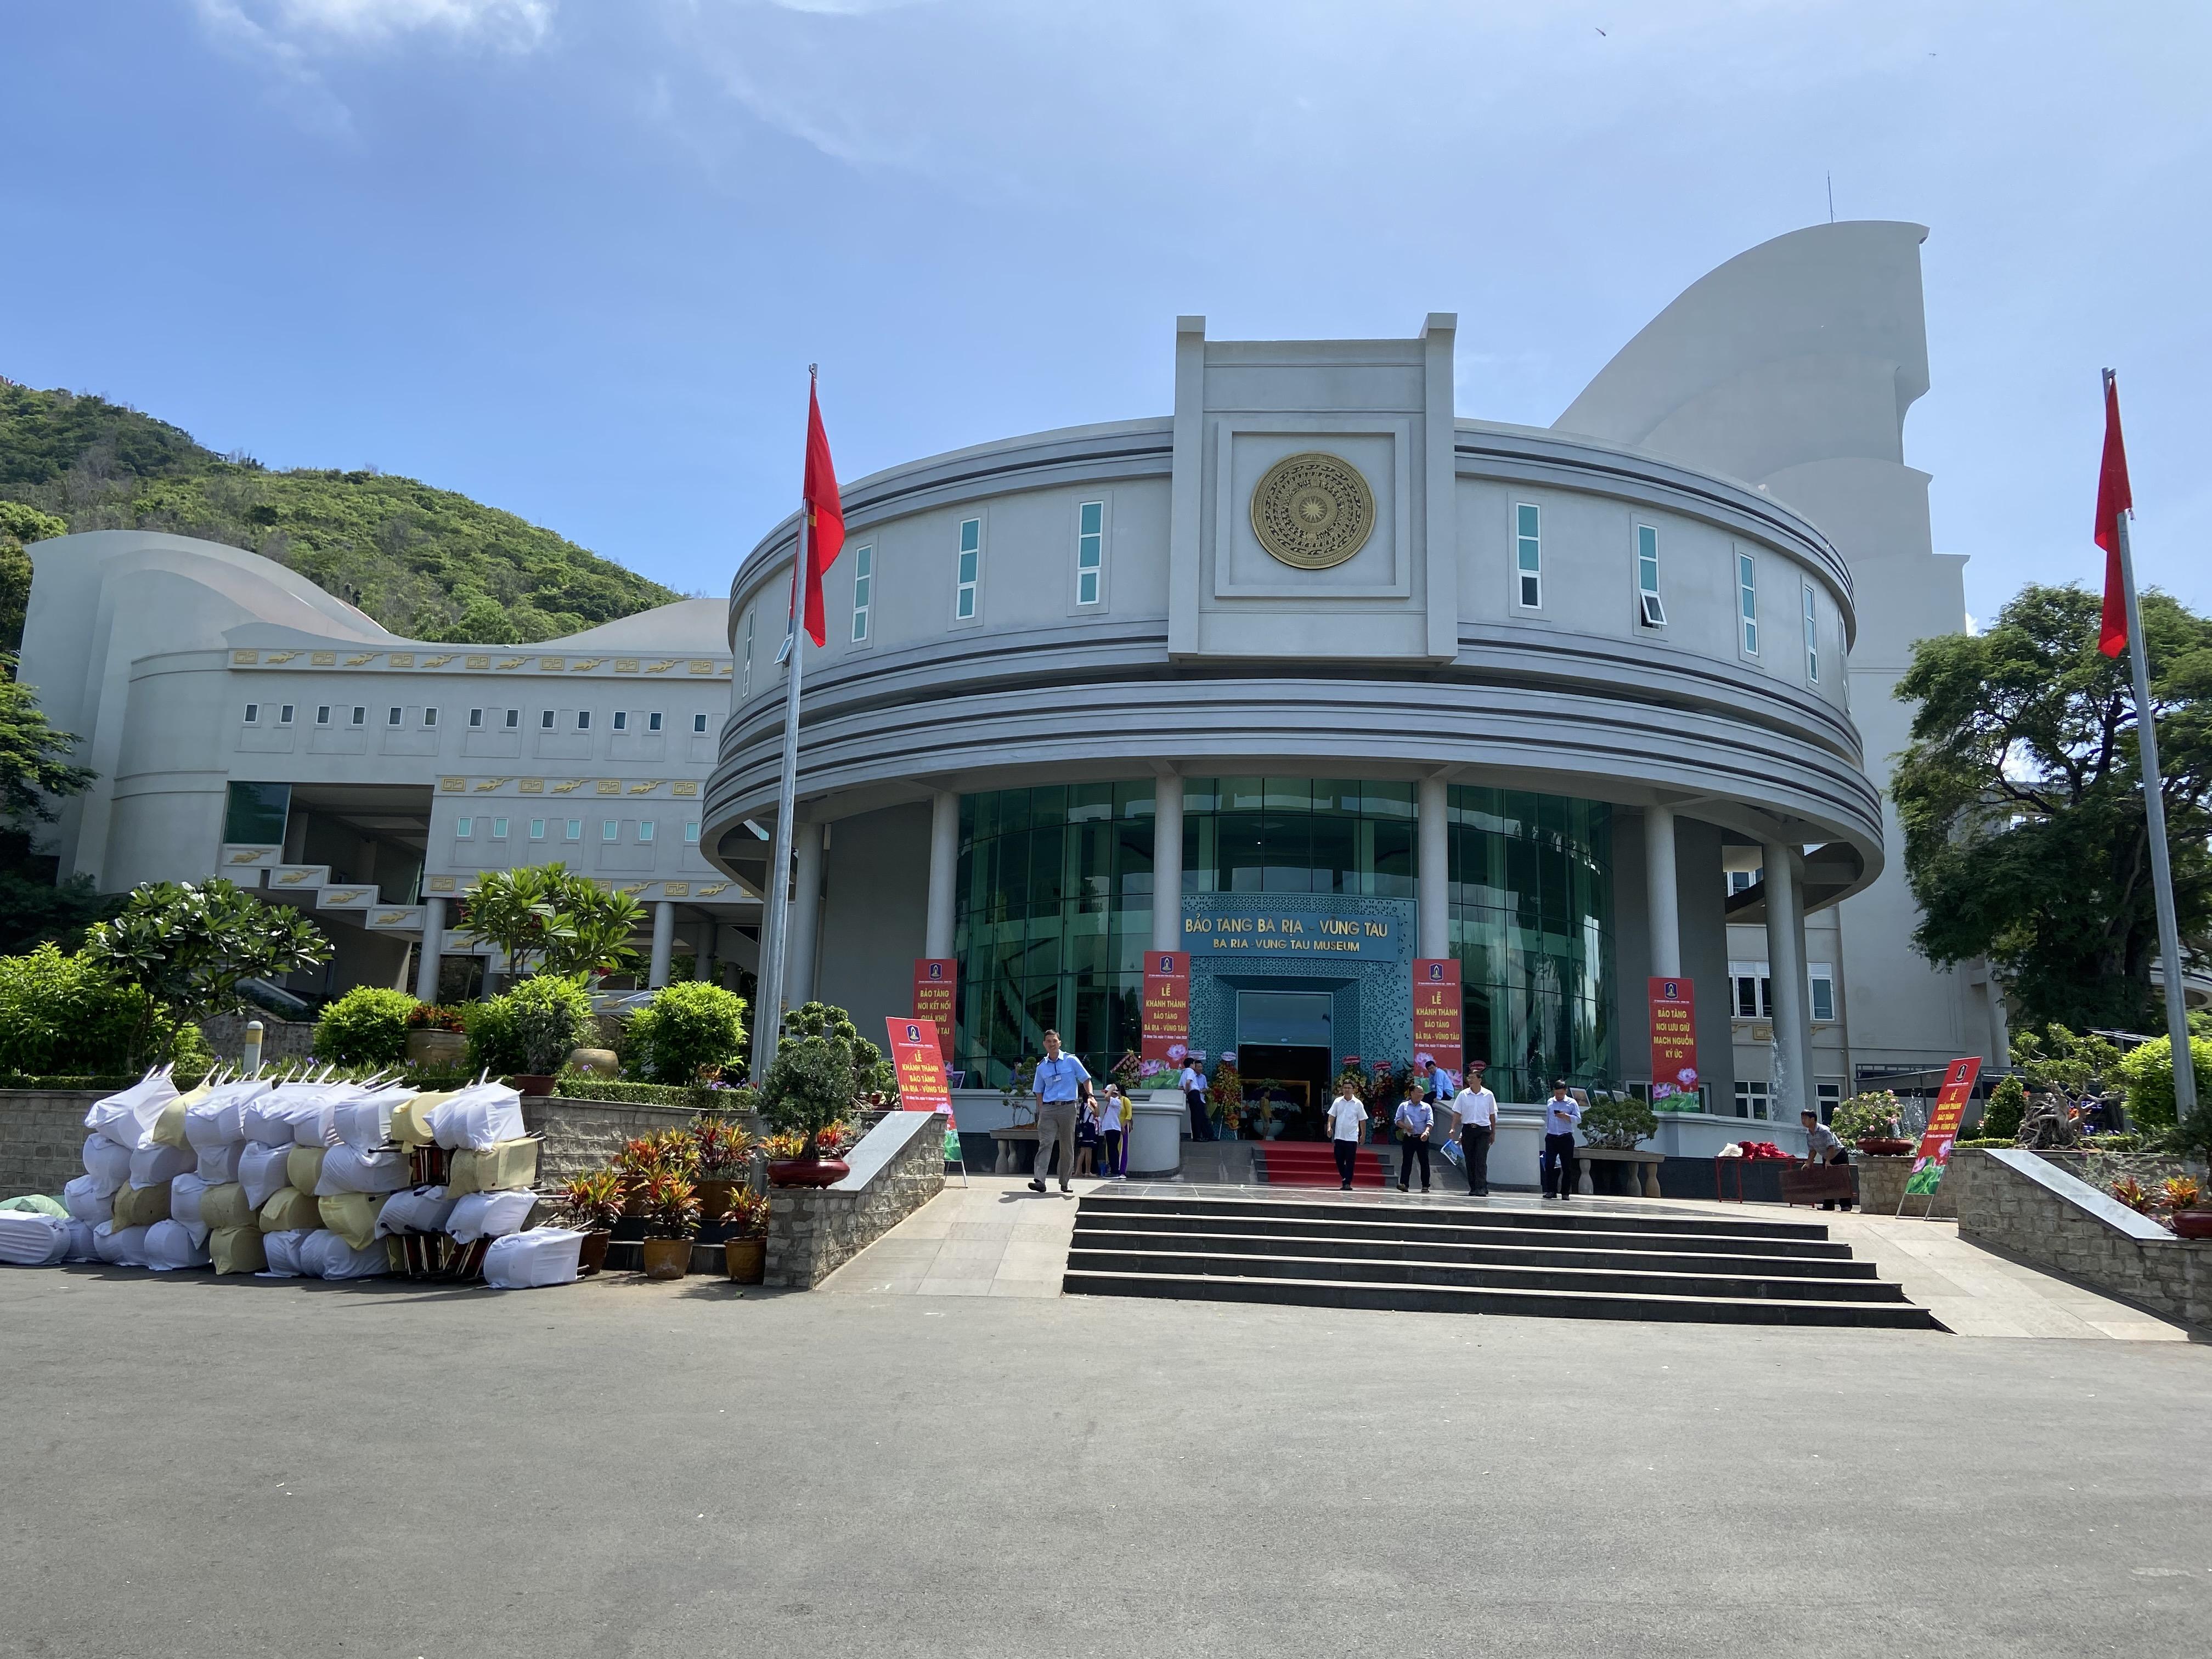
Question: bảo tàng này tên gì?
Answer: bảo tàng bà rịa - vũng tàu